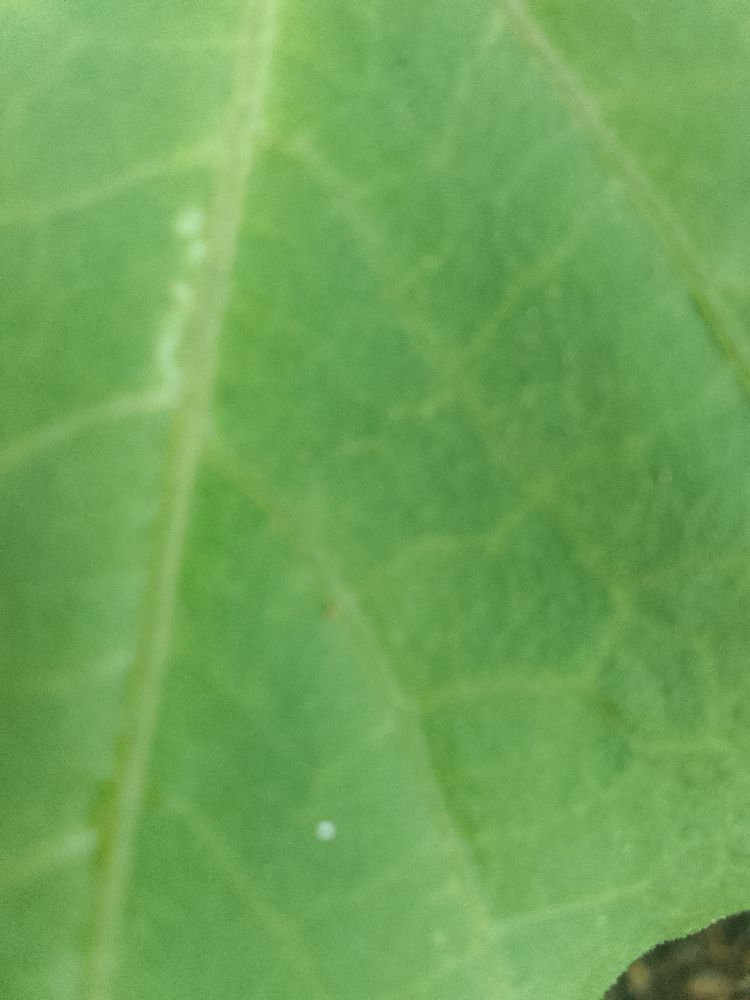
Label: healthy